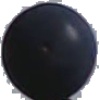
Label: blue_grape